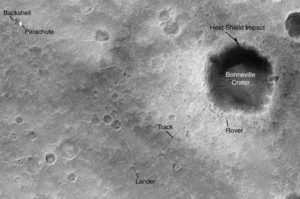
Photographie du cratère d'impact Bonneville sur Mars, d'une résolution de 1 mètre par pixel, prise par la sonde Mars Global Surveyor, le 30 mars 2004 (sol 85 de la mission MER-A), et montrant le rover Spirit examinant le rocher Mazatzal, les traces de ses roues (track) sur le sol martien, son parachute, son bouclier arrière (backshell), son bouclier thermique (heat shield), et son atterrisseur (lander).
Le cratère Bonneville est un cratère d'impact de 192 m de diamètre, situé lui-même à l'intérieur du cratère Gusev, à la surface de la planète Mars.